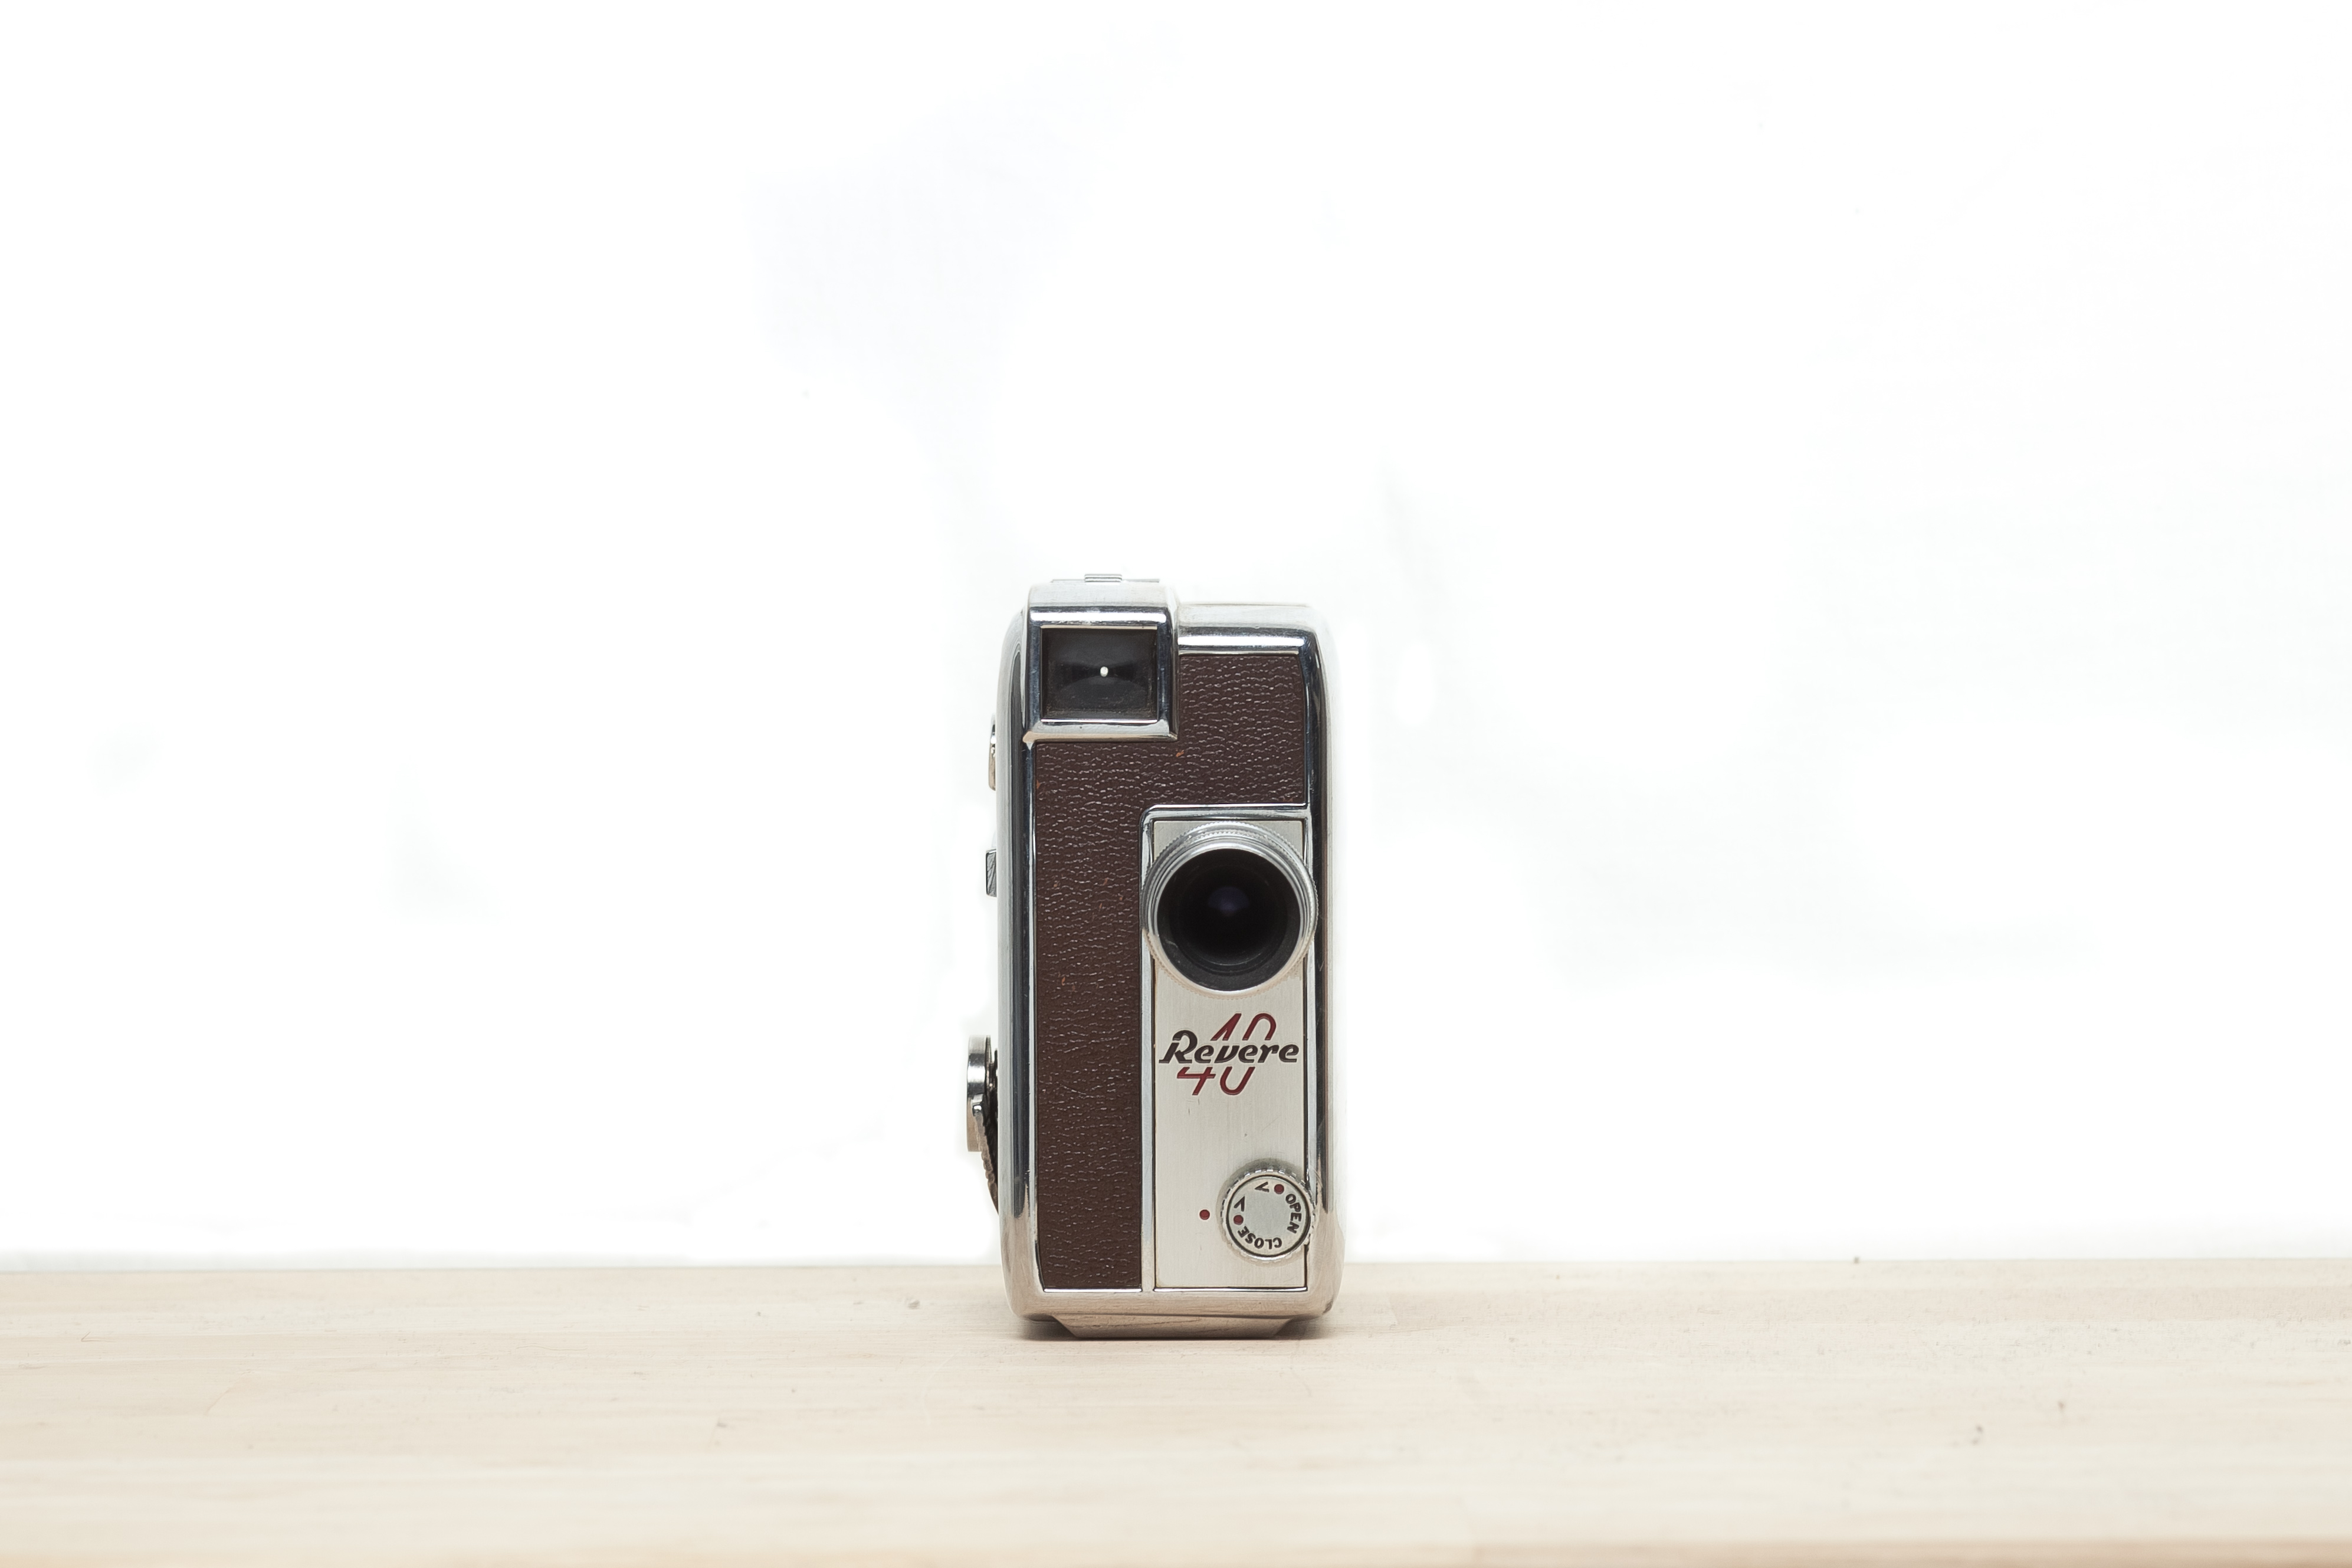
product, cameras optics, camera accessory, product design, camera, digital camera